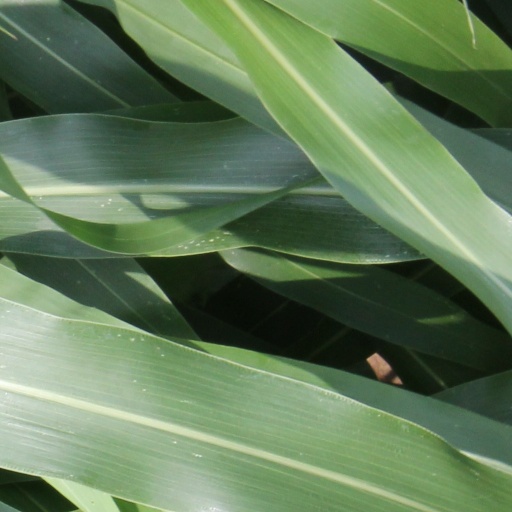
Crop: sorghum